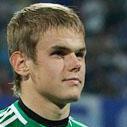
Age: 17